Amman

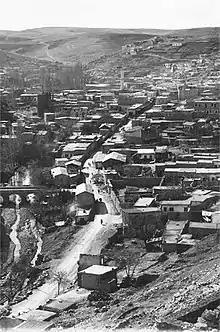
Amman 1928

The city's demographics changed dramatically after the Ottoman government's decision to construct the Hejaz Railway, which linked Damascus and Medina, and facilitated the annual Hajj pilgrimage and trade. Operational in central Transjordan since 1903, the Hejaz Railway helped to transform Amman from a small village into a major commercial hub in the region. Circassian entrepreneurship, facilitated by the railway, helped to attract investment from merchants from Damascus, Nablus, and Jerusalem, many of whom moved to Amman in the 1900s and 1910s. Amman's first municipal council was established in 1909, and Circassian Ismael Babouk was elected as its mayor.